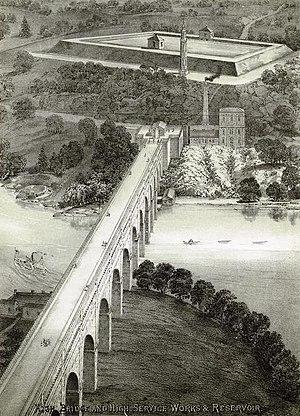
Le High Bridge est le plus ancien pont de New York, ayant à l'origine ouvert en tant qu'aqueduc de Croton en 1848. Il a rouvert en 2015 comme voie piétonne après avoir été fermé pendant plus de 45 ans. Pont en arc en acier d'une hauteur de 42 mètres au dessus de la rivière Harlem, il relie les Boroughs new-yorkais du Bronx et de Manhattan.